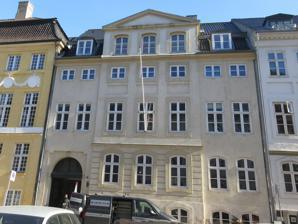
Building: Amaliegade 16
Country: Denmark
Year built: 1757
Amaliegade 16 General information Location Copenhagen , Denmark Coordinates 55°40′58.23″N 12°35′33.39″E / 55.6828417°N 12.5926083°E / 55.6828417; 12.5926083 Completed 1756 Design and construction Architect(s) Nicolai Eigtved Amaliegade 16 is a historic building located next to the Yellow Mansion in the heart of the Frederiksstaden district of central Copenhagen , Denmark . The building dates from the 1750s but was altered in the second half of the 18th century. It was listed on the Danish registry of protected buildings and places in 1918. History 18th century Amaliegade 16 was one of several houses in the street that was designed by Nicolai Eigtved who a few years prior had also created the masterplan for the new Frederiksstaden district. It was built after his death by his successor Lauritz de Thurah in 1756-1757 for master carpenter Johan Andreas Pfüntzer (ca.1708-ca.1764). Johan Andrea Pfitzner's property was listed in the new cadastre of 1756 as No. 71 K1 in St. Ann's East Quarter. On Christian Gedde 's map of St. Ann's East Quarter, it is marked as No. 317. 1800–c. 1820 The property was listed in the new cadastre of 1806 as No. 122 in St. Ann's East Quarter. It belonged to a member of the Drewsen family at that time. Licensed as a grosserer and with title of regimentsskriver F. C. Bülow (1769-1844), a military officer, resided in one of the apartments from 1805 to 1810. Friedrich Gotschalk Friedrich Gotschalk Marie Frederikke Gotschalk, née Kierulff The property was later acquired by  merchant and banker Friedrich Gotschalk . Gotschalk's property was home to 21 residents in four households at the 1834 census. Friedrich Gotschalk resided on the first floor with his wife Marie Friedr.Kierulf, their nine children (aged five to 21), one male servant and four maids. Otto Grev Af Baudissin. a captain in the King's Lige Guard On Foot, resided on the ground floor with his wife Andreas Madsen. Christine Sal.Lundsteen, a concierge and laundry lady, resided in the basement 2with her 19-year-old daughter Johanne Wilhelmine Lundsteen. Johann Adolph Saran, a warehouse manager, resided in the rear wing. Gotschalk's building was home to 15 residents at the 1845 census. Gotschalk resided there with his wife Maria Frederikke Gotschalkm their six children (aged 17 to 29), one male servant and three maids. Mette Abitz, a concierge, resided in the building with his wife Marie Sophie Frederikke and their son Peter Lorenz Christian Abitz. Their daughter Ida Frederikke was later married to the businessman and politician Christian August Broberg . The daughter Lucinde married Peter Christian Knudtzon . The daughter Harriet Julie married the naval physician Christian Wilken Hornemann. The daughter Louise Augusta married Sigvard August Blom, a son of master building Thomas Blom . The daughter Emmy married the businessman Alfred Hansen, owner of A. M. Hansen & Co. and Øregaard . Frederik Gotschalk Knudtzon, Gotschalk's grandson, had described the Gotscalk' family's life in the building in his Ungdomserindringer . Architecture Amaliegade 16 consists of three storeys over a high cellar. The building is seven bays wide and has a three-bay median risalit . The median risalit was originally tipped by a triangular pediment but it was removed in 1867 and replaced by the current three-bay wall dormer in 1895. The median risalit is divided horizontally by a cornice between the first and second floor. It originally ran along the full width of the building. The keystone above the gate features a carved coat of arms . The roof is a Mansard roof with black tile towards the street while it is clad with winged red tile towards the courtyard. The central three-bay wall dormer is flanked by two smaller dormer windows. A four-storey, six-bay side wing extends from the rear side of the building. Today Amaliegade 16 was acquired by Jeudan in 2019 and contains a combination of residential apartments and office space. Tenants include the law firms Cumberland Advokater and Invictus Advokater and the cosmetics company Tromborg. References